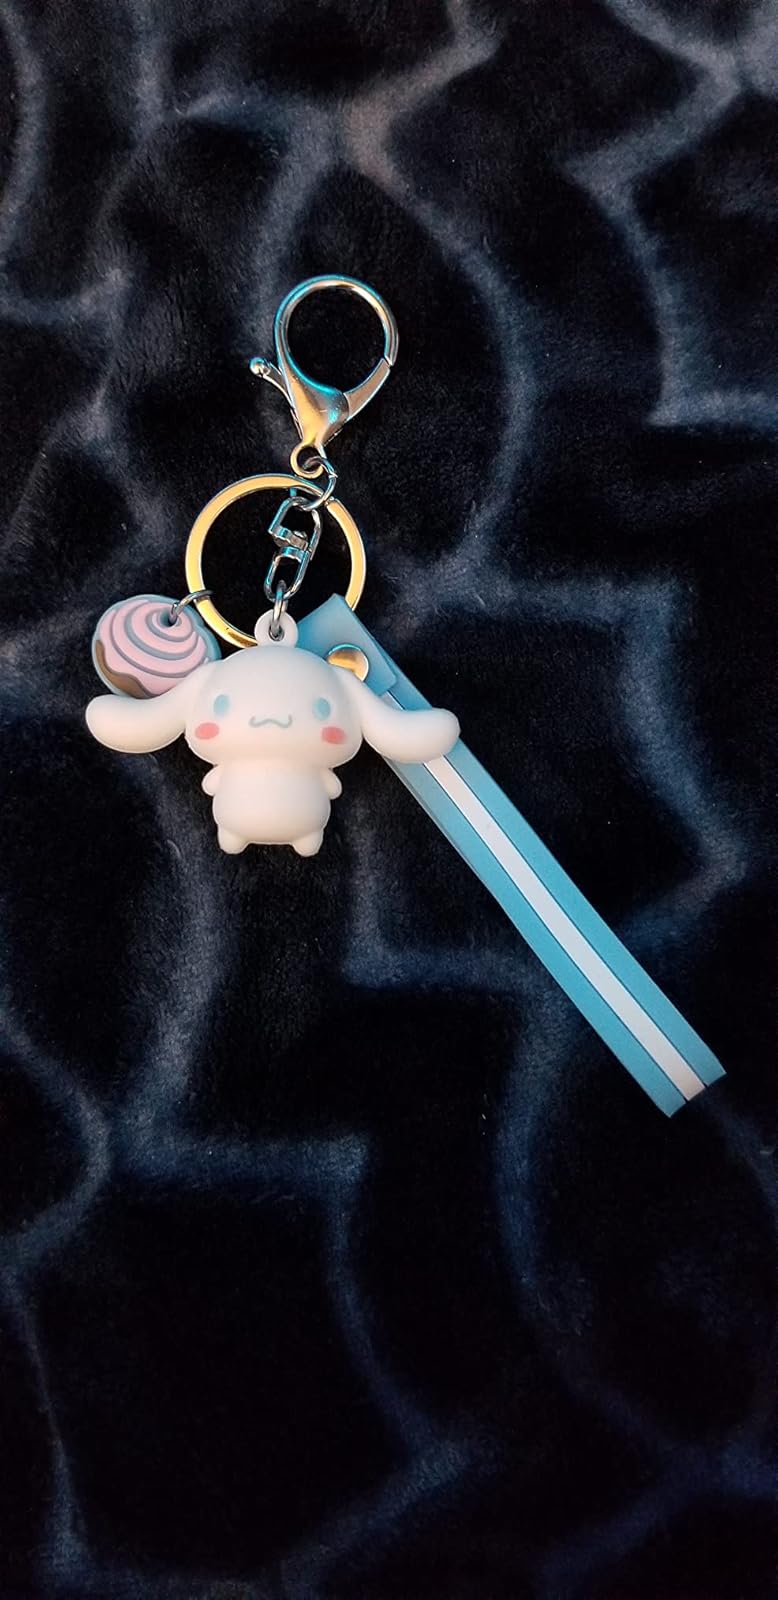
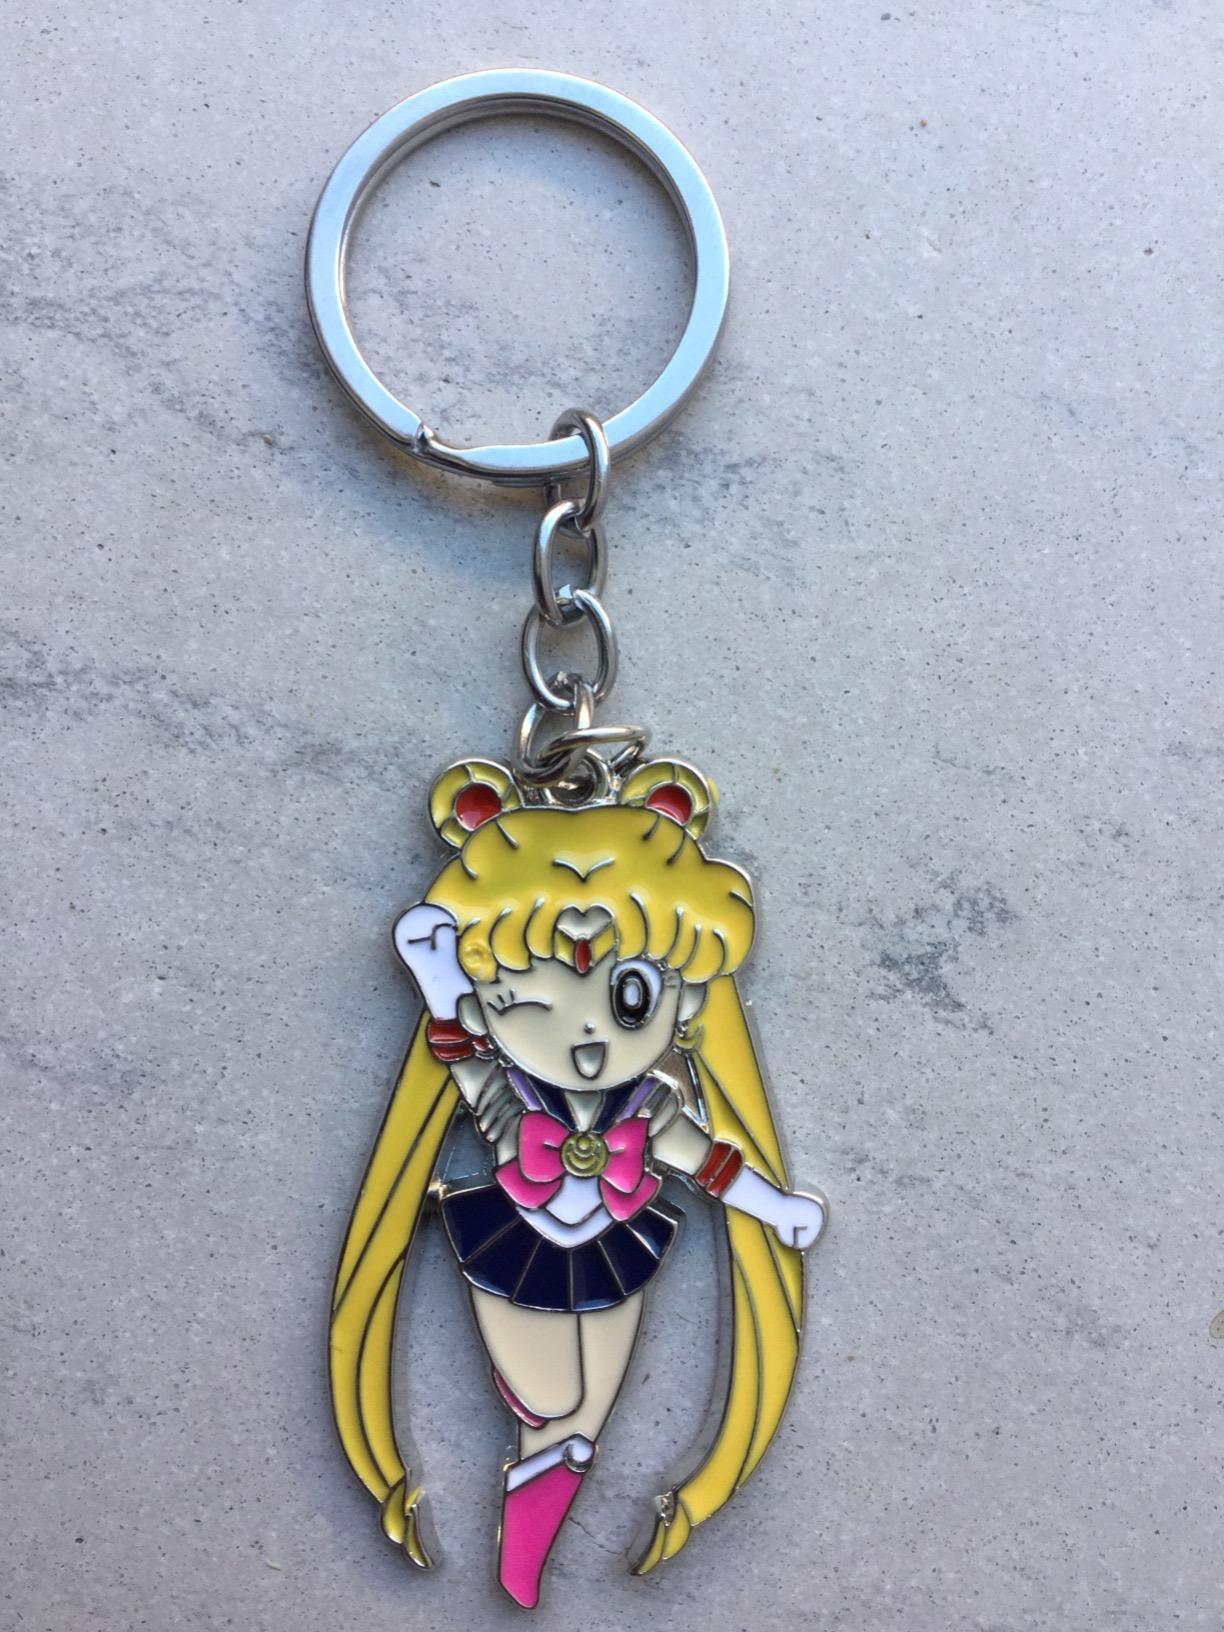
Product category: accessories_keychain
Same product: no